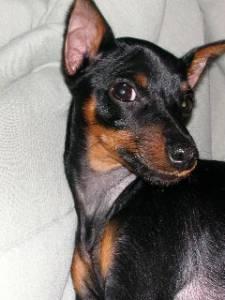
miniature pinscher